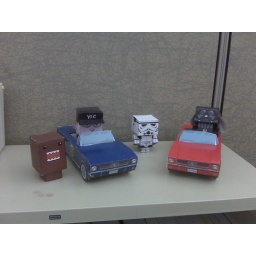
Epic battle in paper form on my office book shelf.